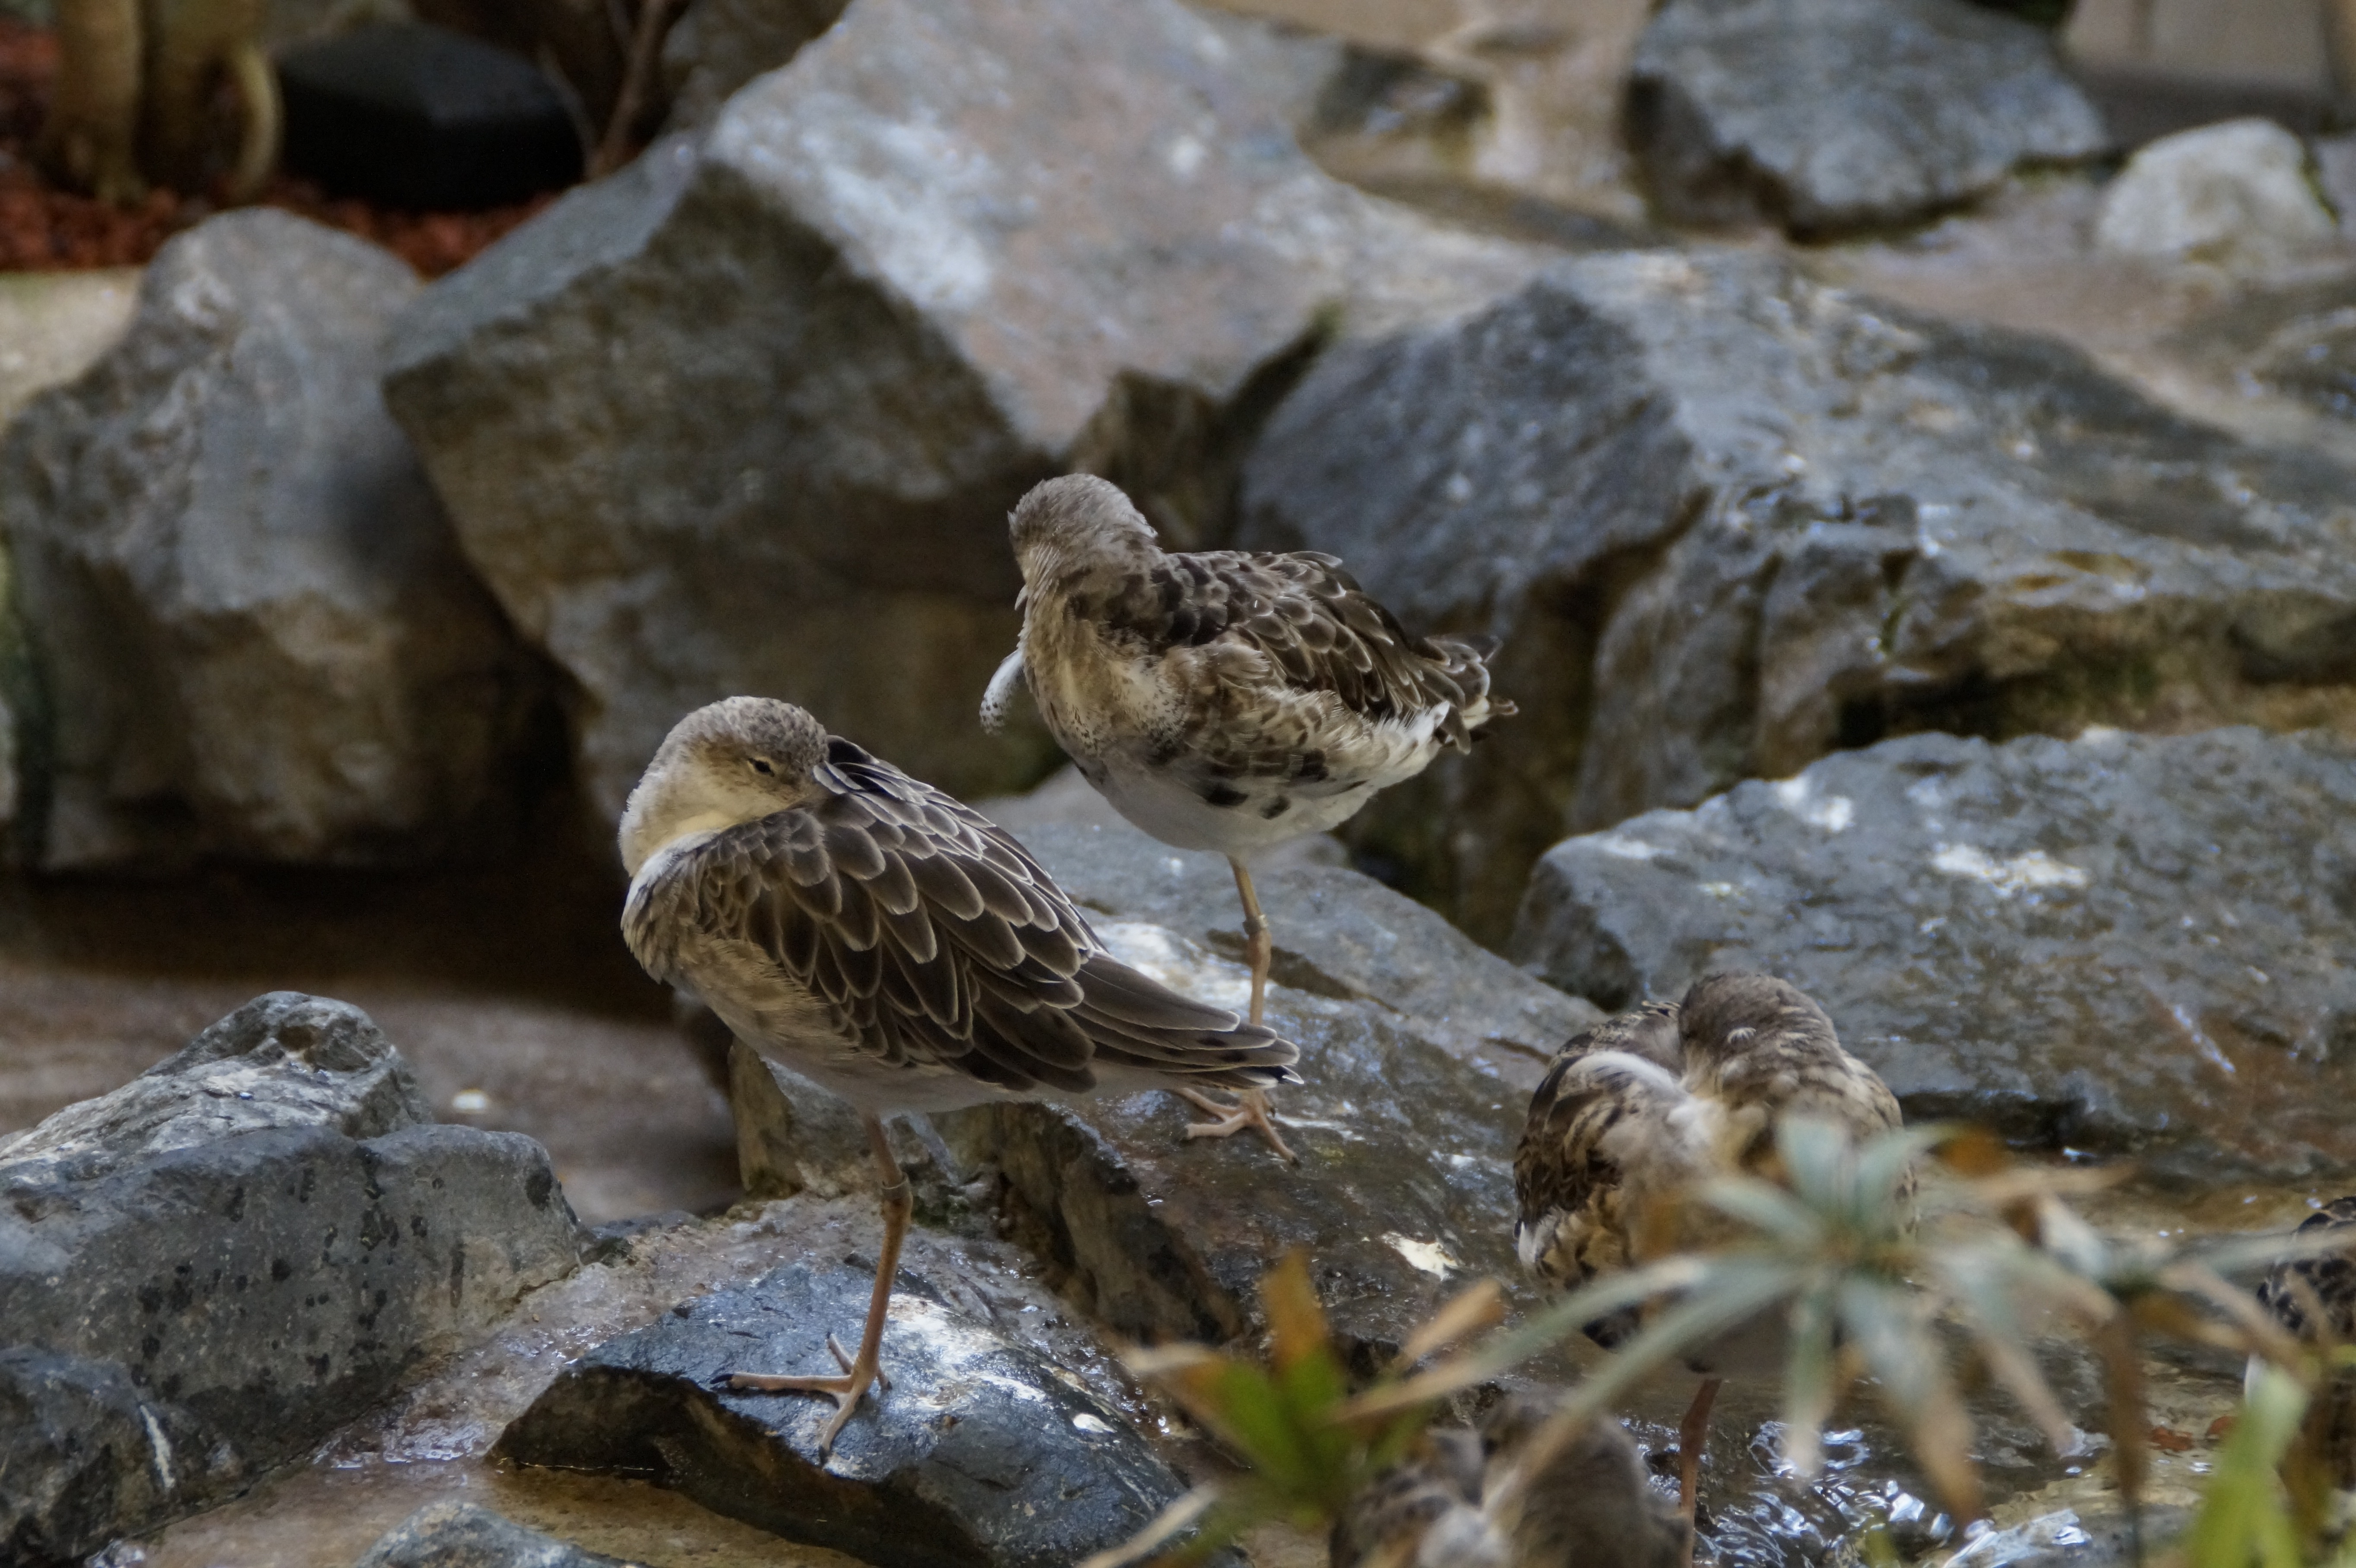
nature, rock, winter, bird, flower, wildlife, rest, fauna, birds, sleep, sparrow, waterfowl, waders, shorebird, perching bird